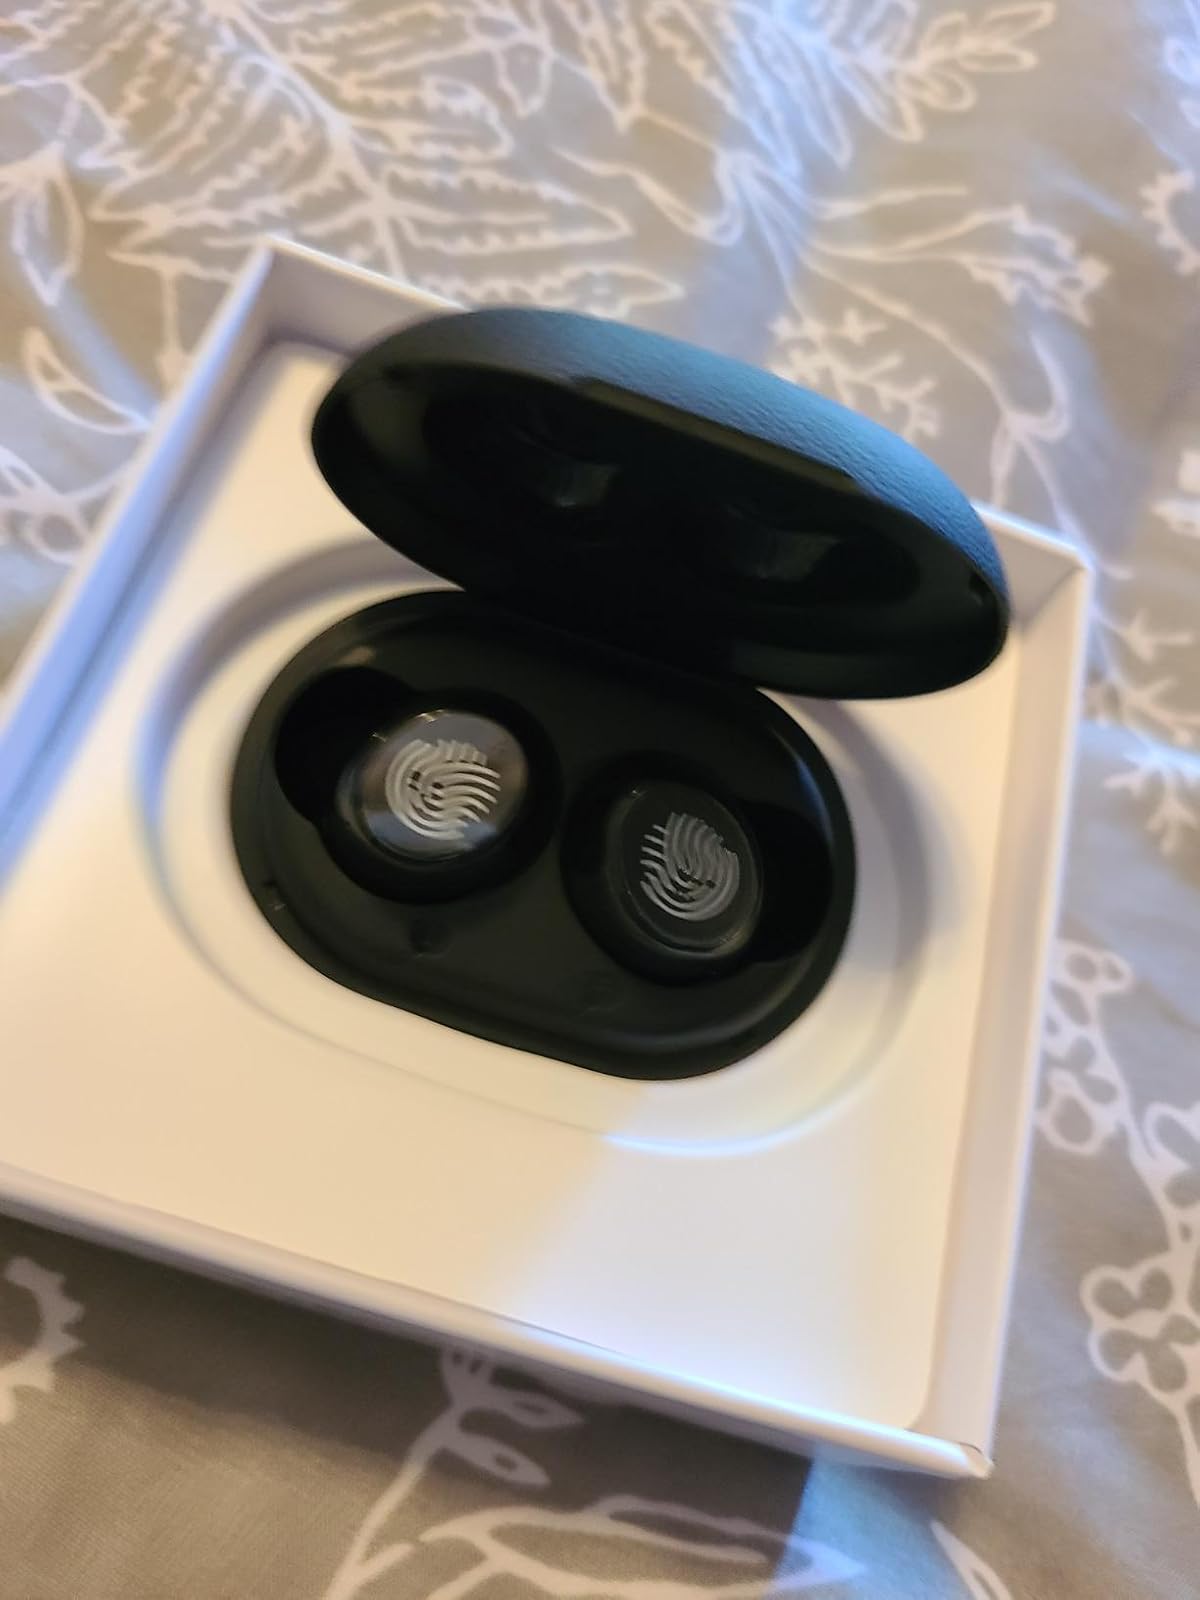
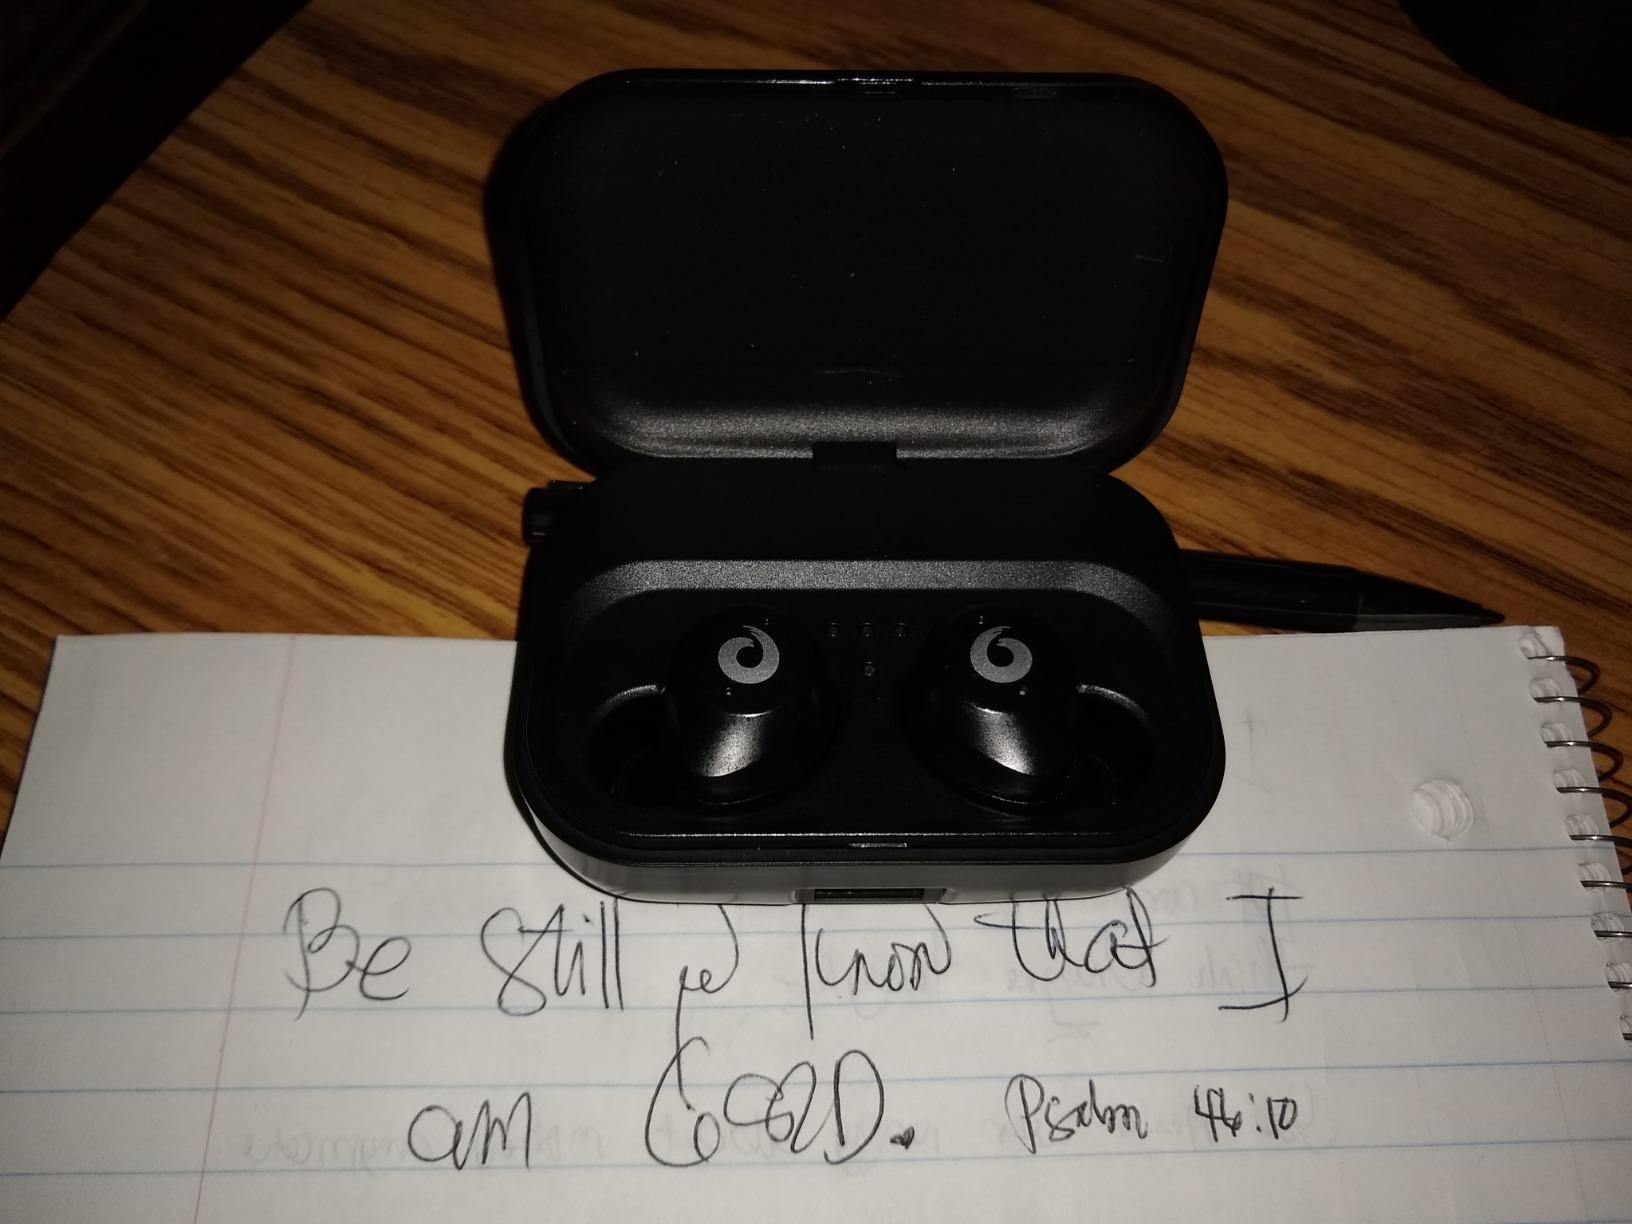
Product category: earbuds
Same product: no